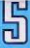
Number: 5